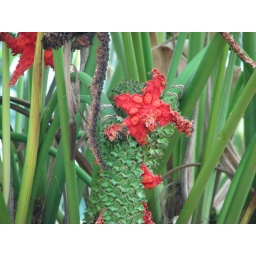
Strange flowering habit of panama hat plant found in South Kona.